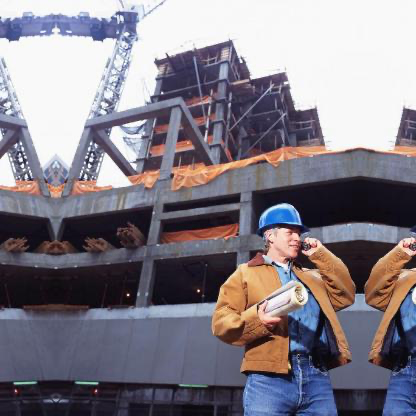
Objects in the image:
label: helmet